Ranitidine

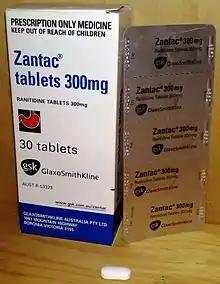
Zantac 300 mg tablets from GlaxoSmithKline (GSK) as sold in Australia

Ranitidine was first prepared in England as AH19065 by John Bradshaw in the summer of 1977 in the Ware research laboratories of Allen and Hanburys, part of the former Glaxo organisation. Its development was a response to the first in class histamine H receptor antagonist, cimetidine, developed by Sir James Black at Smith, Kline and French, and launched in the United Kingdom as Tagamet in November 1976. Both companies eventually merged as GlaxoSmithKline (GSK), following a sequence of mergers and acquisitions, starting with the integration of Allen and Hanbury's Ltd and Glaxo to form Glaxo Group Research in 1979, and ultimately with the merger of Glaxo Wellcome and SmithKline Beecham in 2000. Ranitidine was the result of a rational drug-design process using what was by then a fairly refined model of the histamine H receptor and quantitative structure-activity relationships.